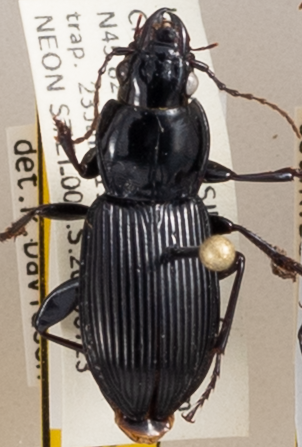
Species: Pterostichus novus
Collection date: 2019-07-23
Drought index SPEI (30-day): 0.086
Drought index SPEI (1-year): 1.77
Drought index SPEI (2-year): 1.416